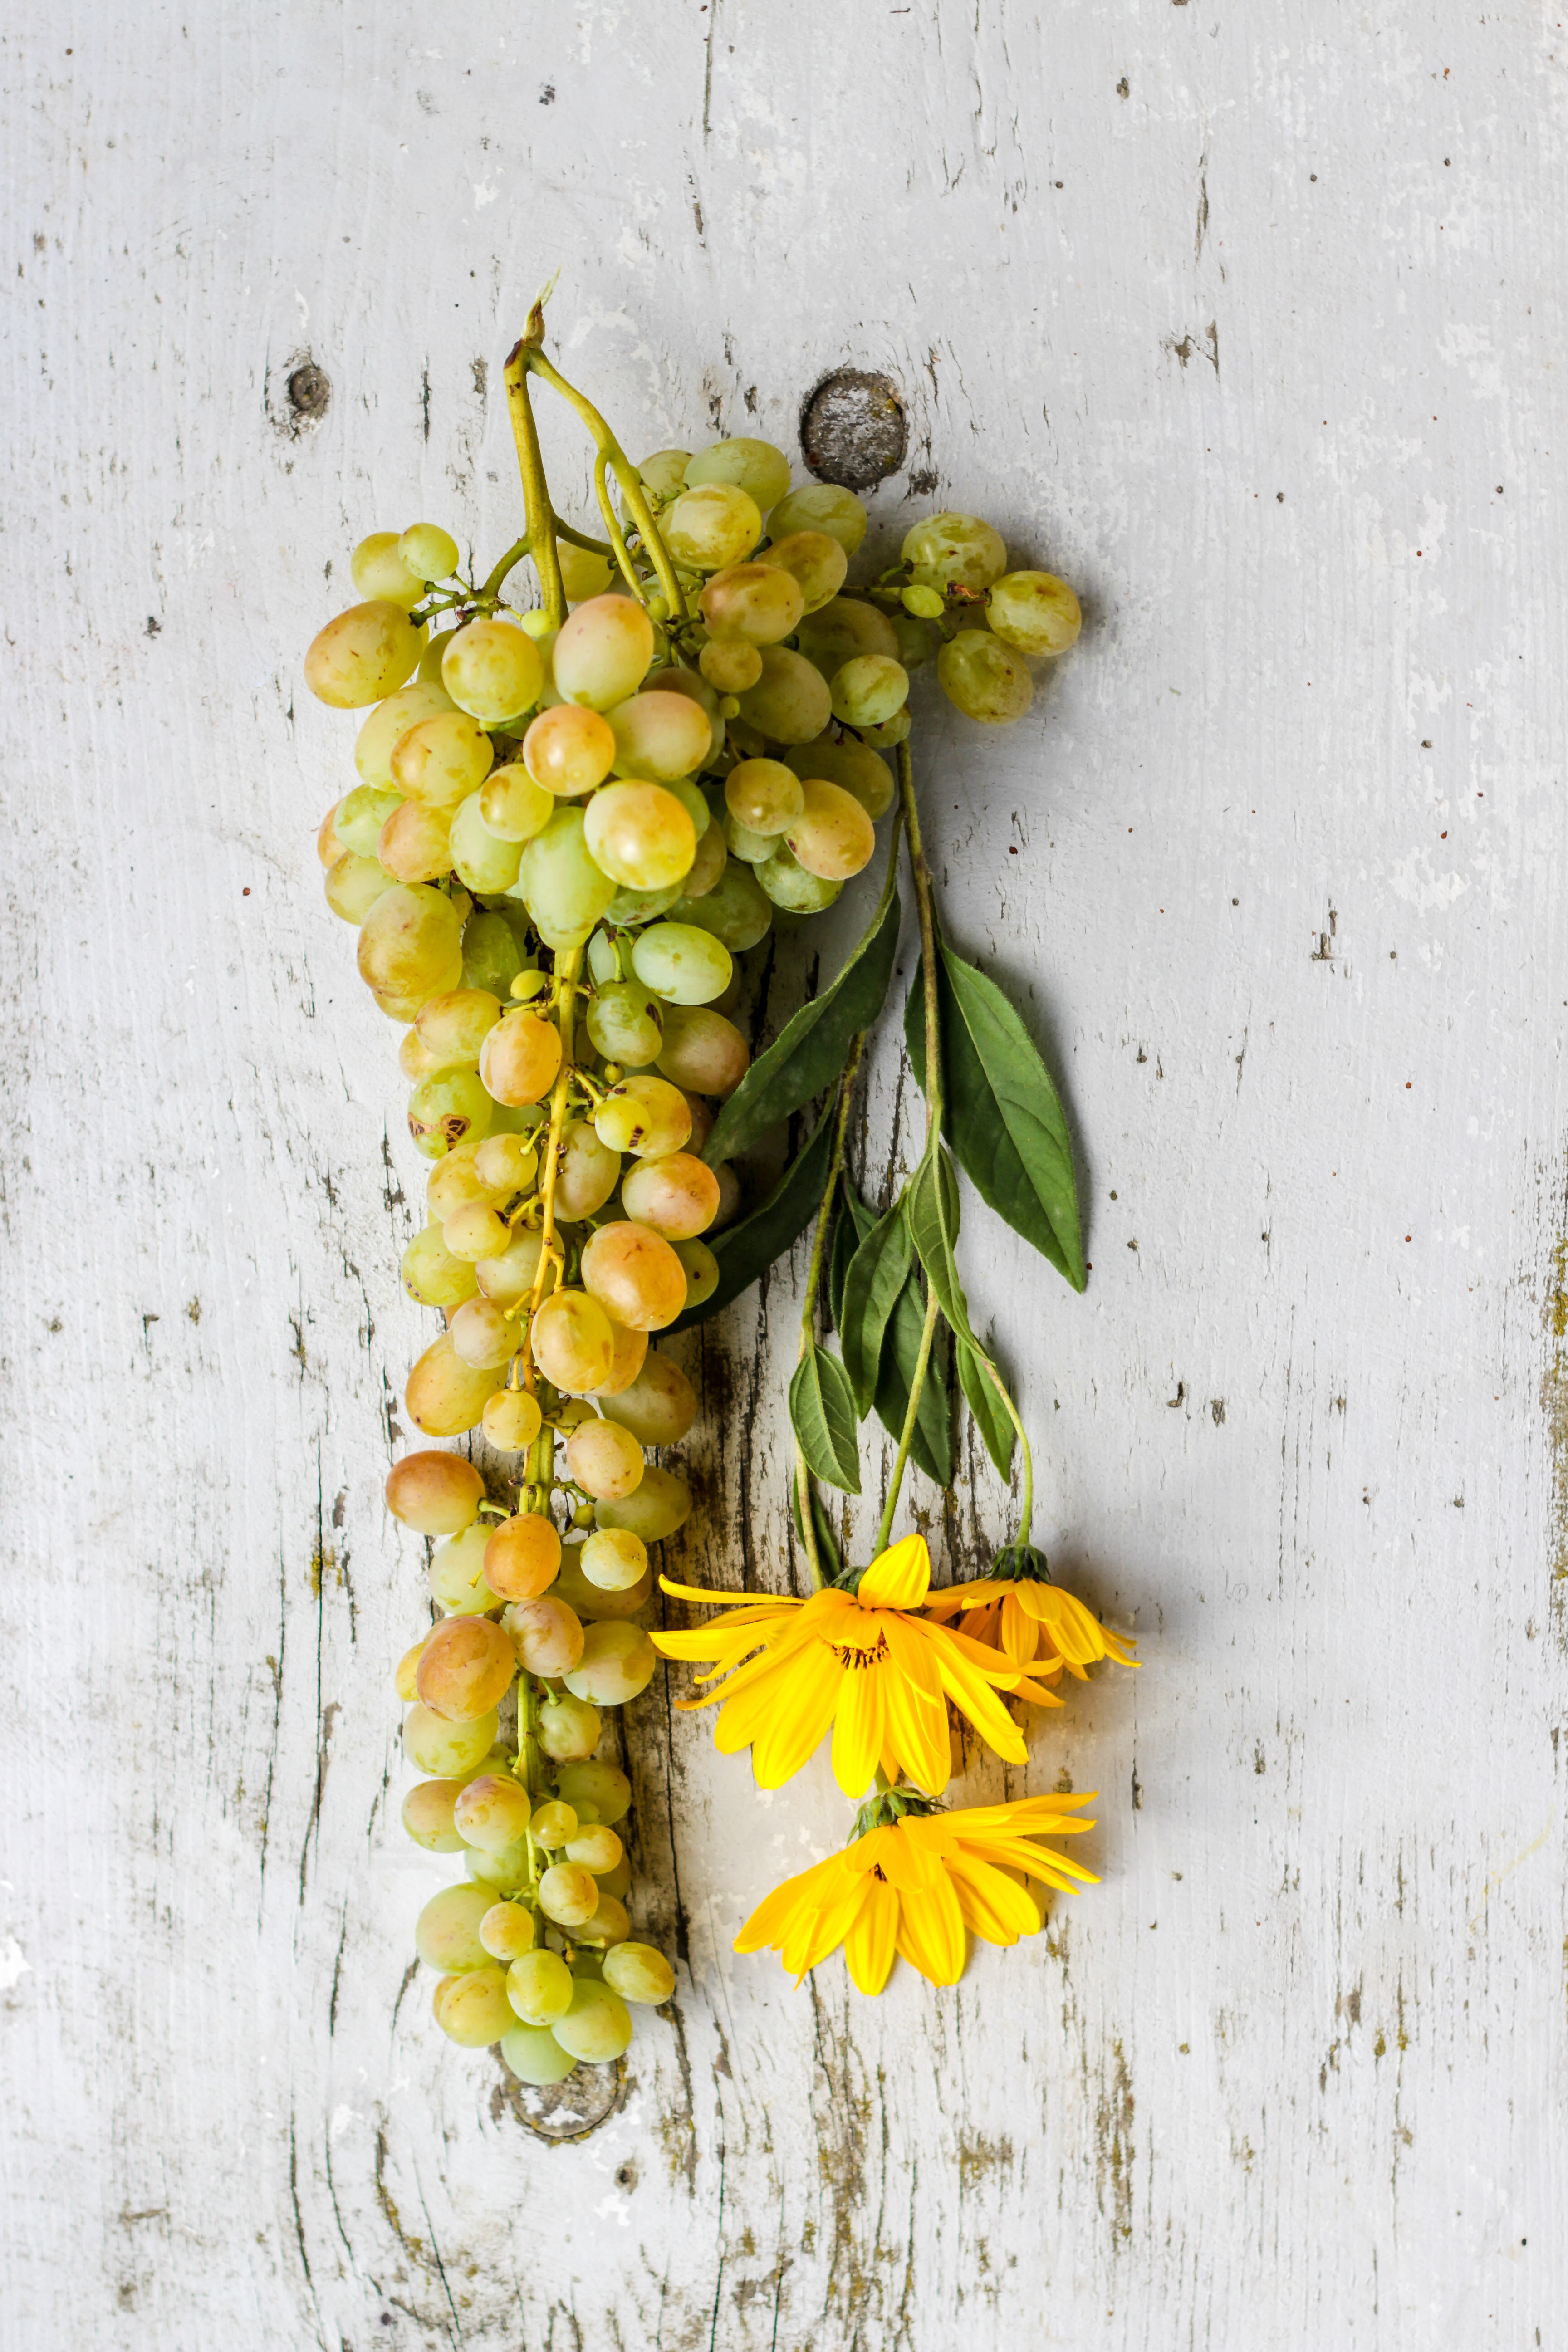
plant, yellow, still life photography, flower, still life, flowering plant, fruit, food, grape, vitis